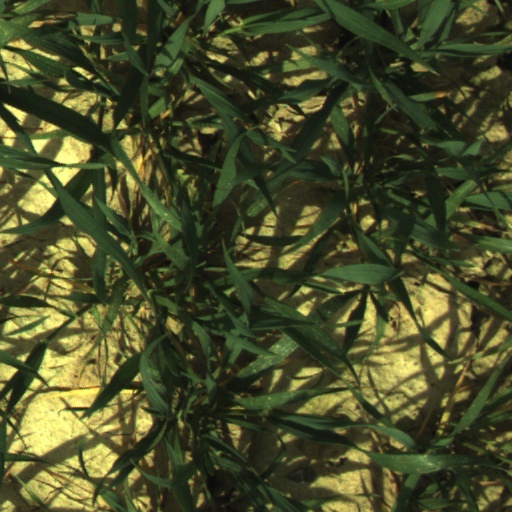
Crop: wheat